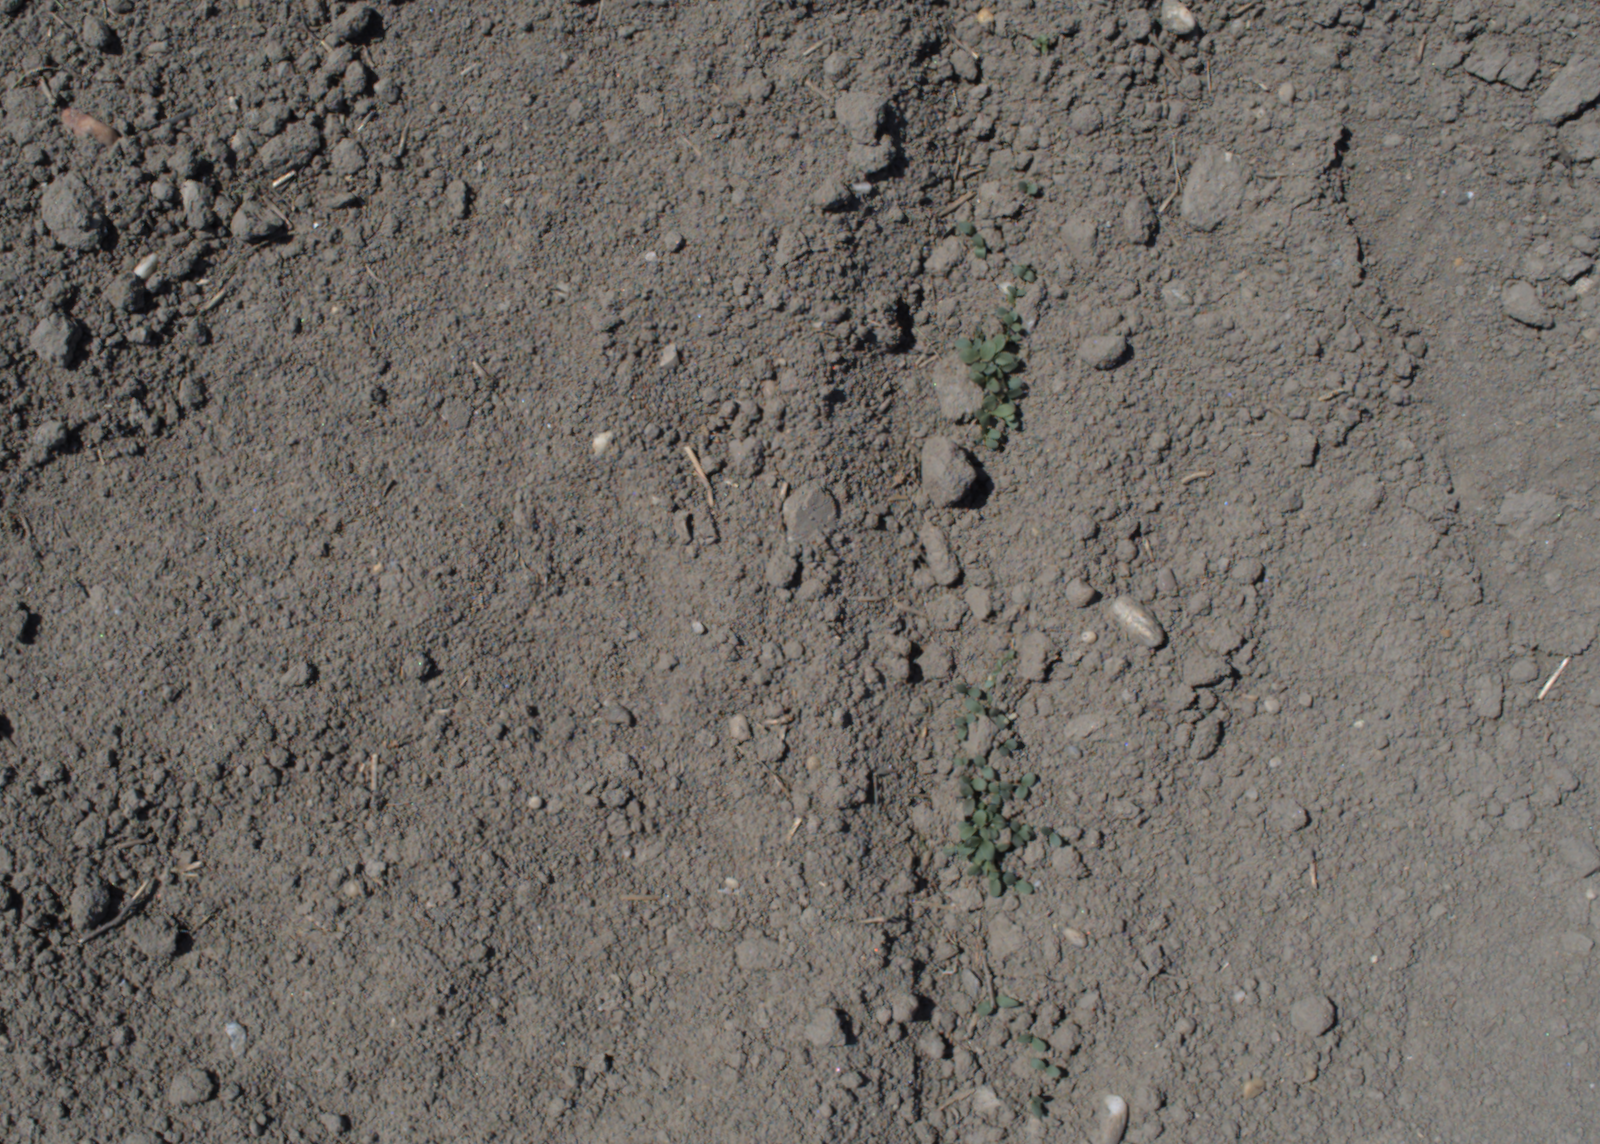
Capture date: 11.05.2021 11:38:43
Weather: sunny
Wind: strong
Seeding date: 27.04.2021
Plant canopy height (mm): 1017